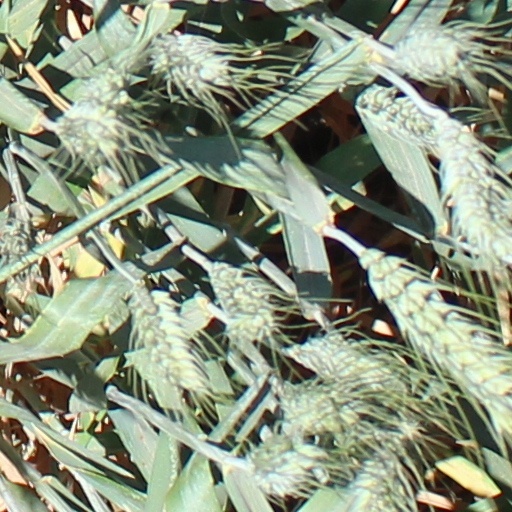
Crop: wheat